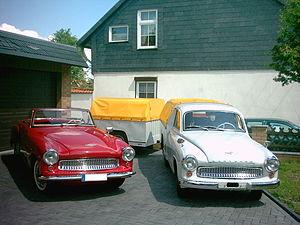
La Wartburg 311 est une berline est-allemande construite par l’usine AWE à Eisenach, entre 1955 et 1965. Elle a été remplacée par la Wartburg 312, assez peu différente, qui sera produite jusqu’en 1967.